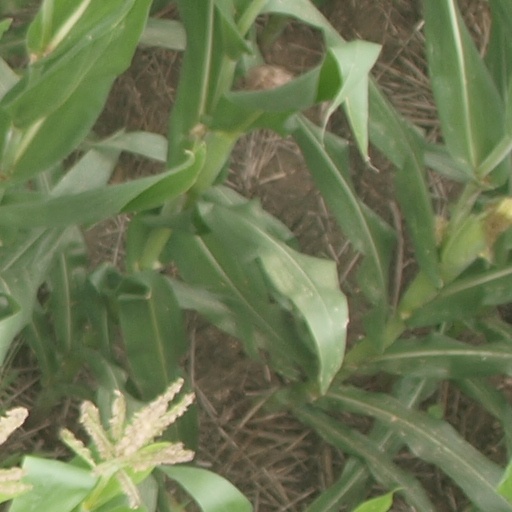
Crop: maize; corn